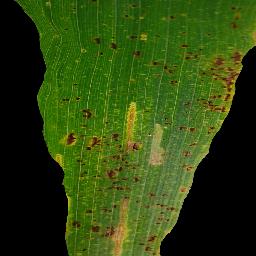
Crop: corn
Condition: (maize)_common_rust